National Defence Academy (India)

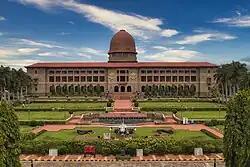
Sudan Block, National Defence Academy, Khadakwasla, Pune

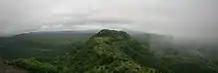

The NDA campus is located about 17 km southwest of Pune city, northwest of Khadakwasla Lake, with the Sinhagad Fort providing a panoramic backdrop. It spans of the donated by the Government of former Bombay State. While many states had offered land for a permanent place for the academy, Bombay got the honor of donating the most land, including a lake and neighboring hilly terrain. The site was also chosen for its proximity to the Arabian Sea and other military establishments, an operational air base nearby at Lohagaon as well as the salubrious climate. The existence of an old combined-forces training center and a disused "mock" landing ship, "HMS Angostura", on the north bank of the Khadakwasla Lake which had been used to train troops for amphibious landings, lent additional leverage for the selection of the site.